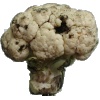
Label: cauliflower